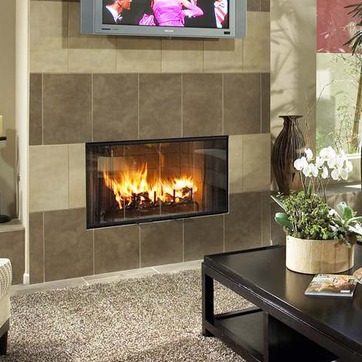
Material: other